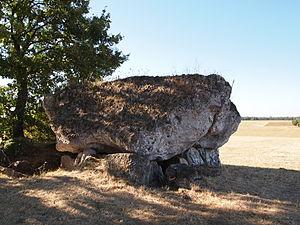
Tumulus de la Folatière, à Luxé en Charente (classé, 1957)
Le tumulus de la Folatière est un mégalithe située dans la commune de Luxé en Charente. Il domine le hameau de la Folatière et à côté de lui se trouve le dolmen de la Folatière.
Cet article recense les monuments historiques de la Charente, en France.
Cet article recense les monuments historiques français classés en 1957.